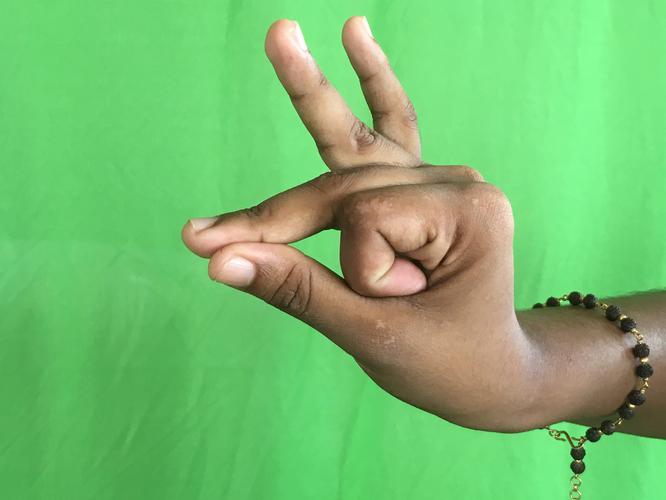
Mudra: Bramaram
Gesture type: single_hand